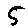
Label: 5